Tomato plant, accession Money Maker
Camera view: horizontal (90 deg, fisheye); turntable rotation: 60 degrees
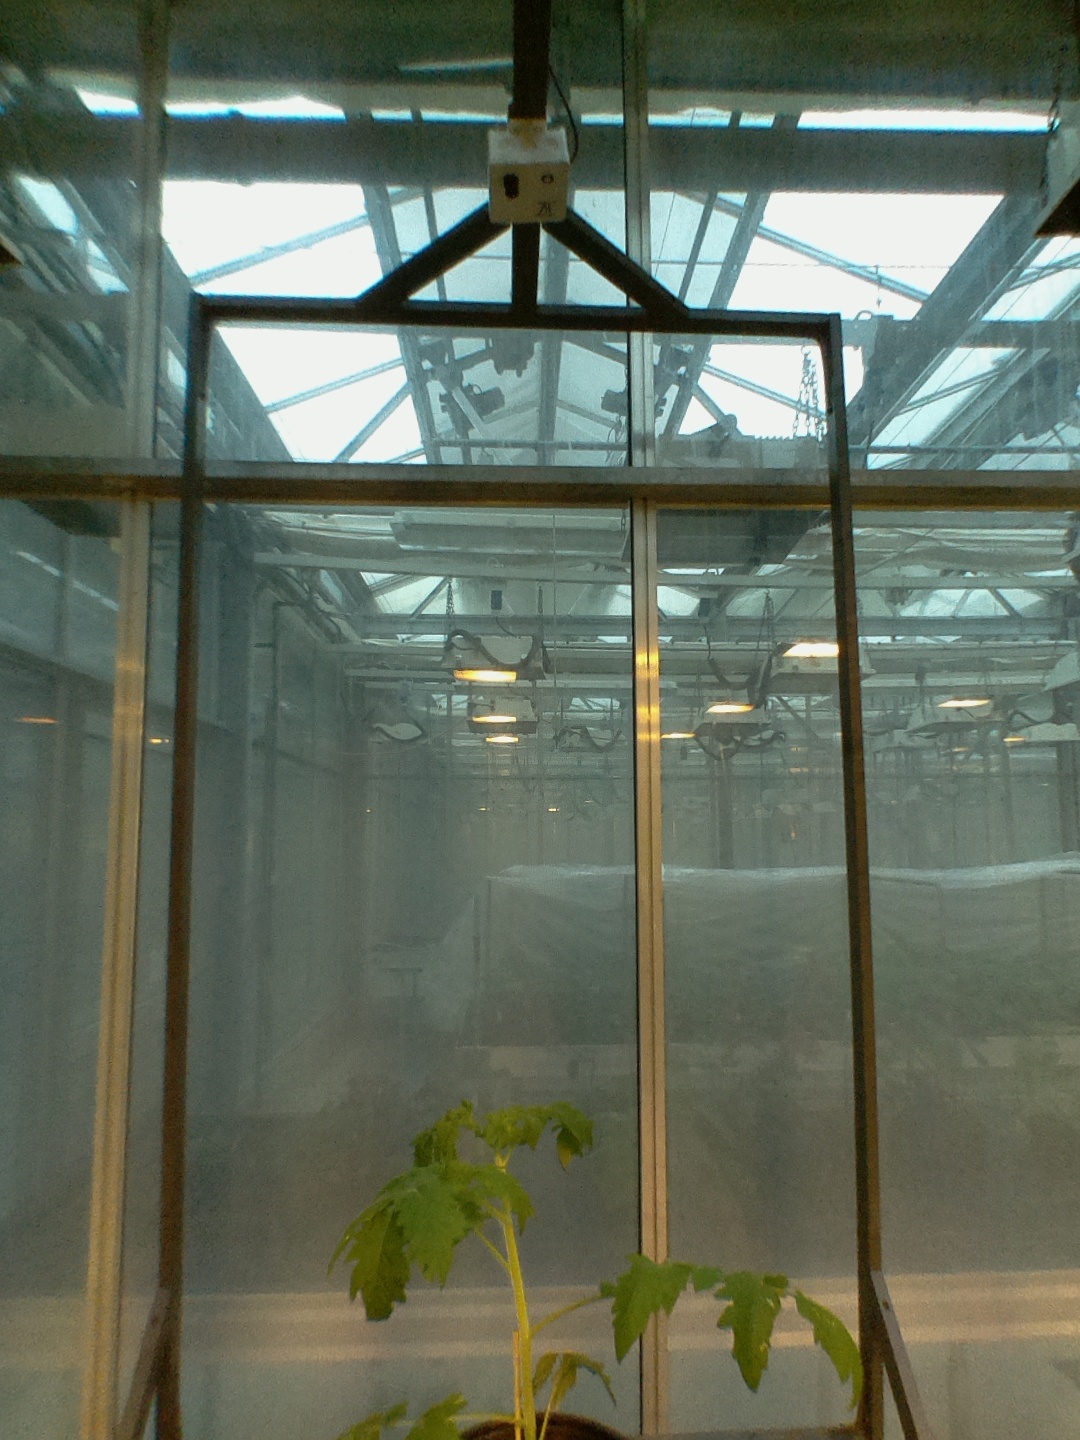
BBCH growth stage 14: 8 of true leaves visible